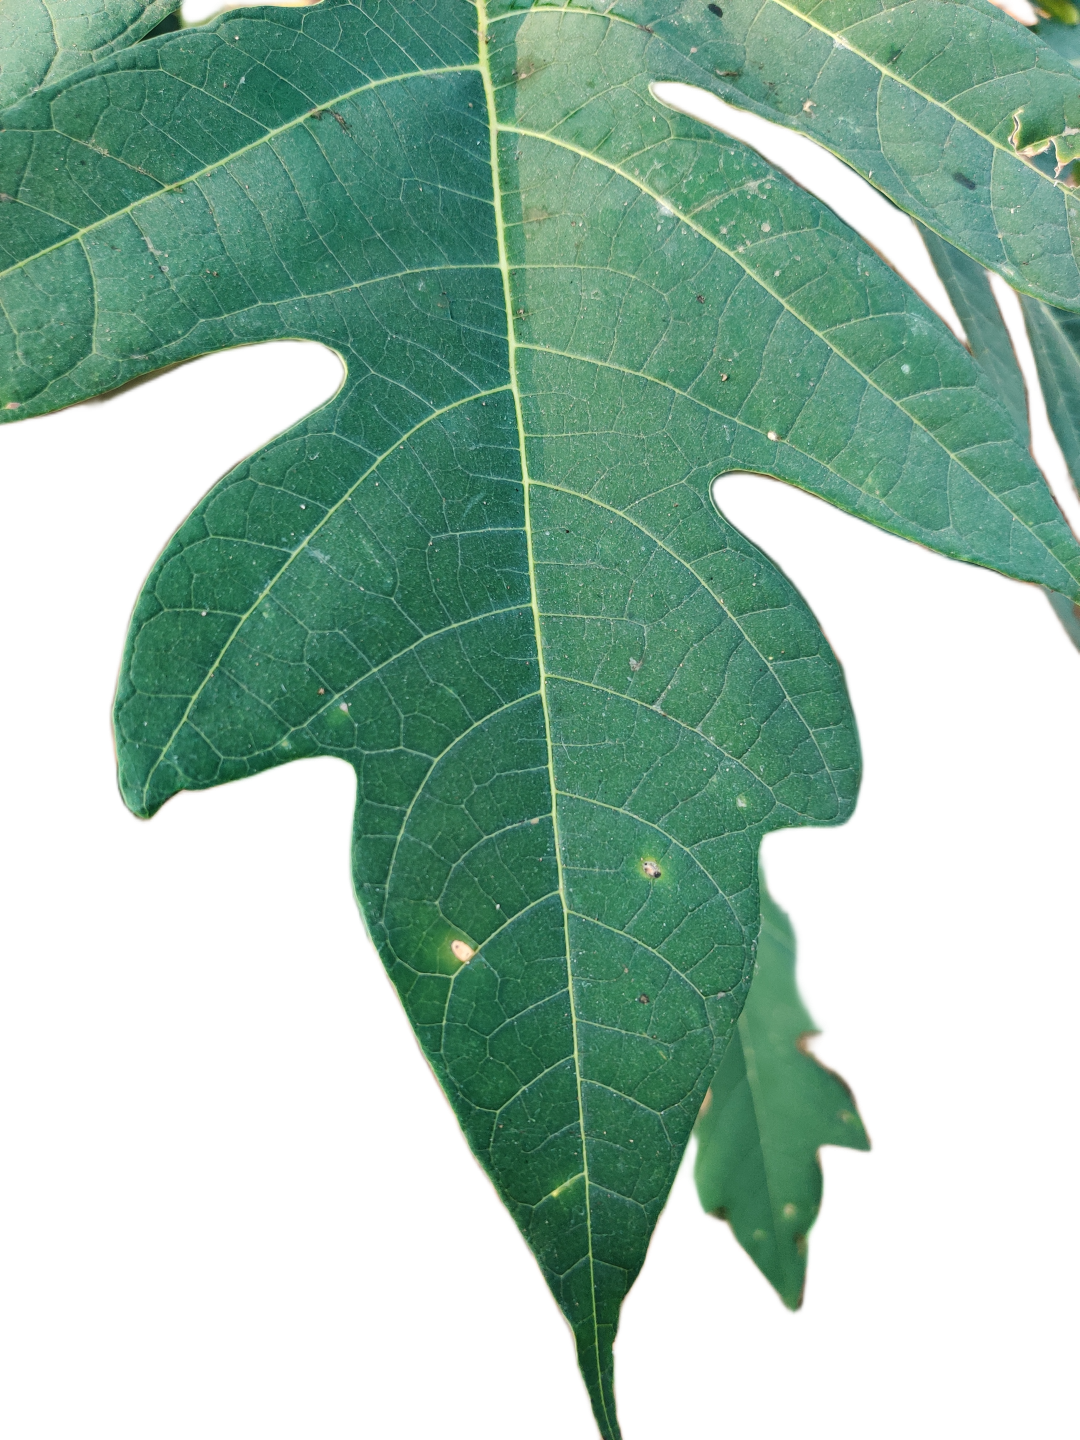
Crop: Papaya
Label: Carica_Insect_Hole